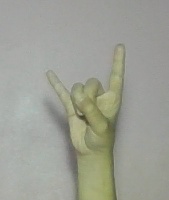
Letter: la